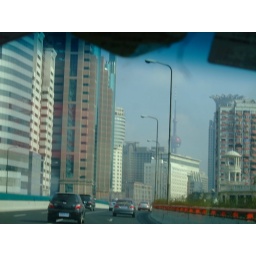
Oriental Pearl TV tower is the red globe in the distance